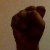
The image shows a hand gesture representing the letter 'S' in Indian Sign Language.